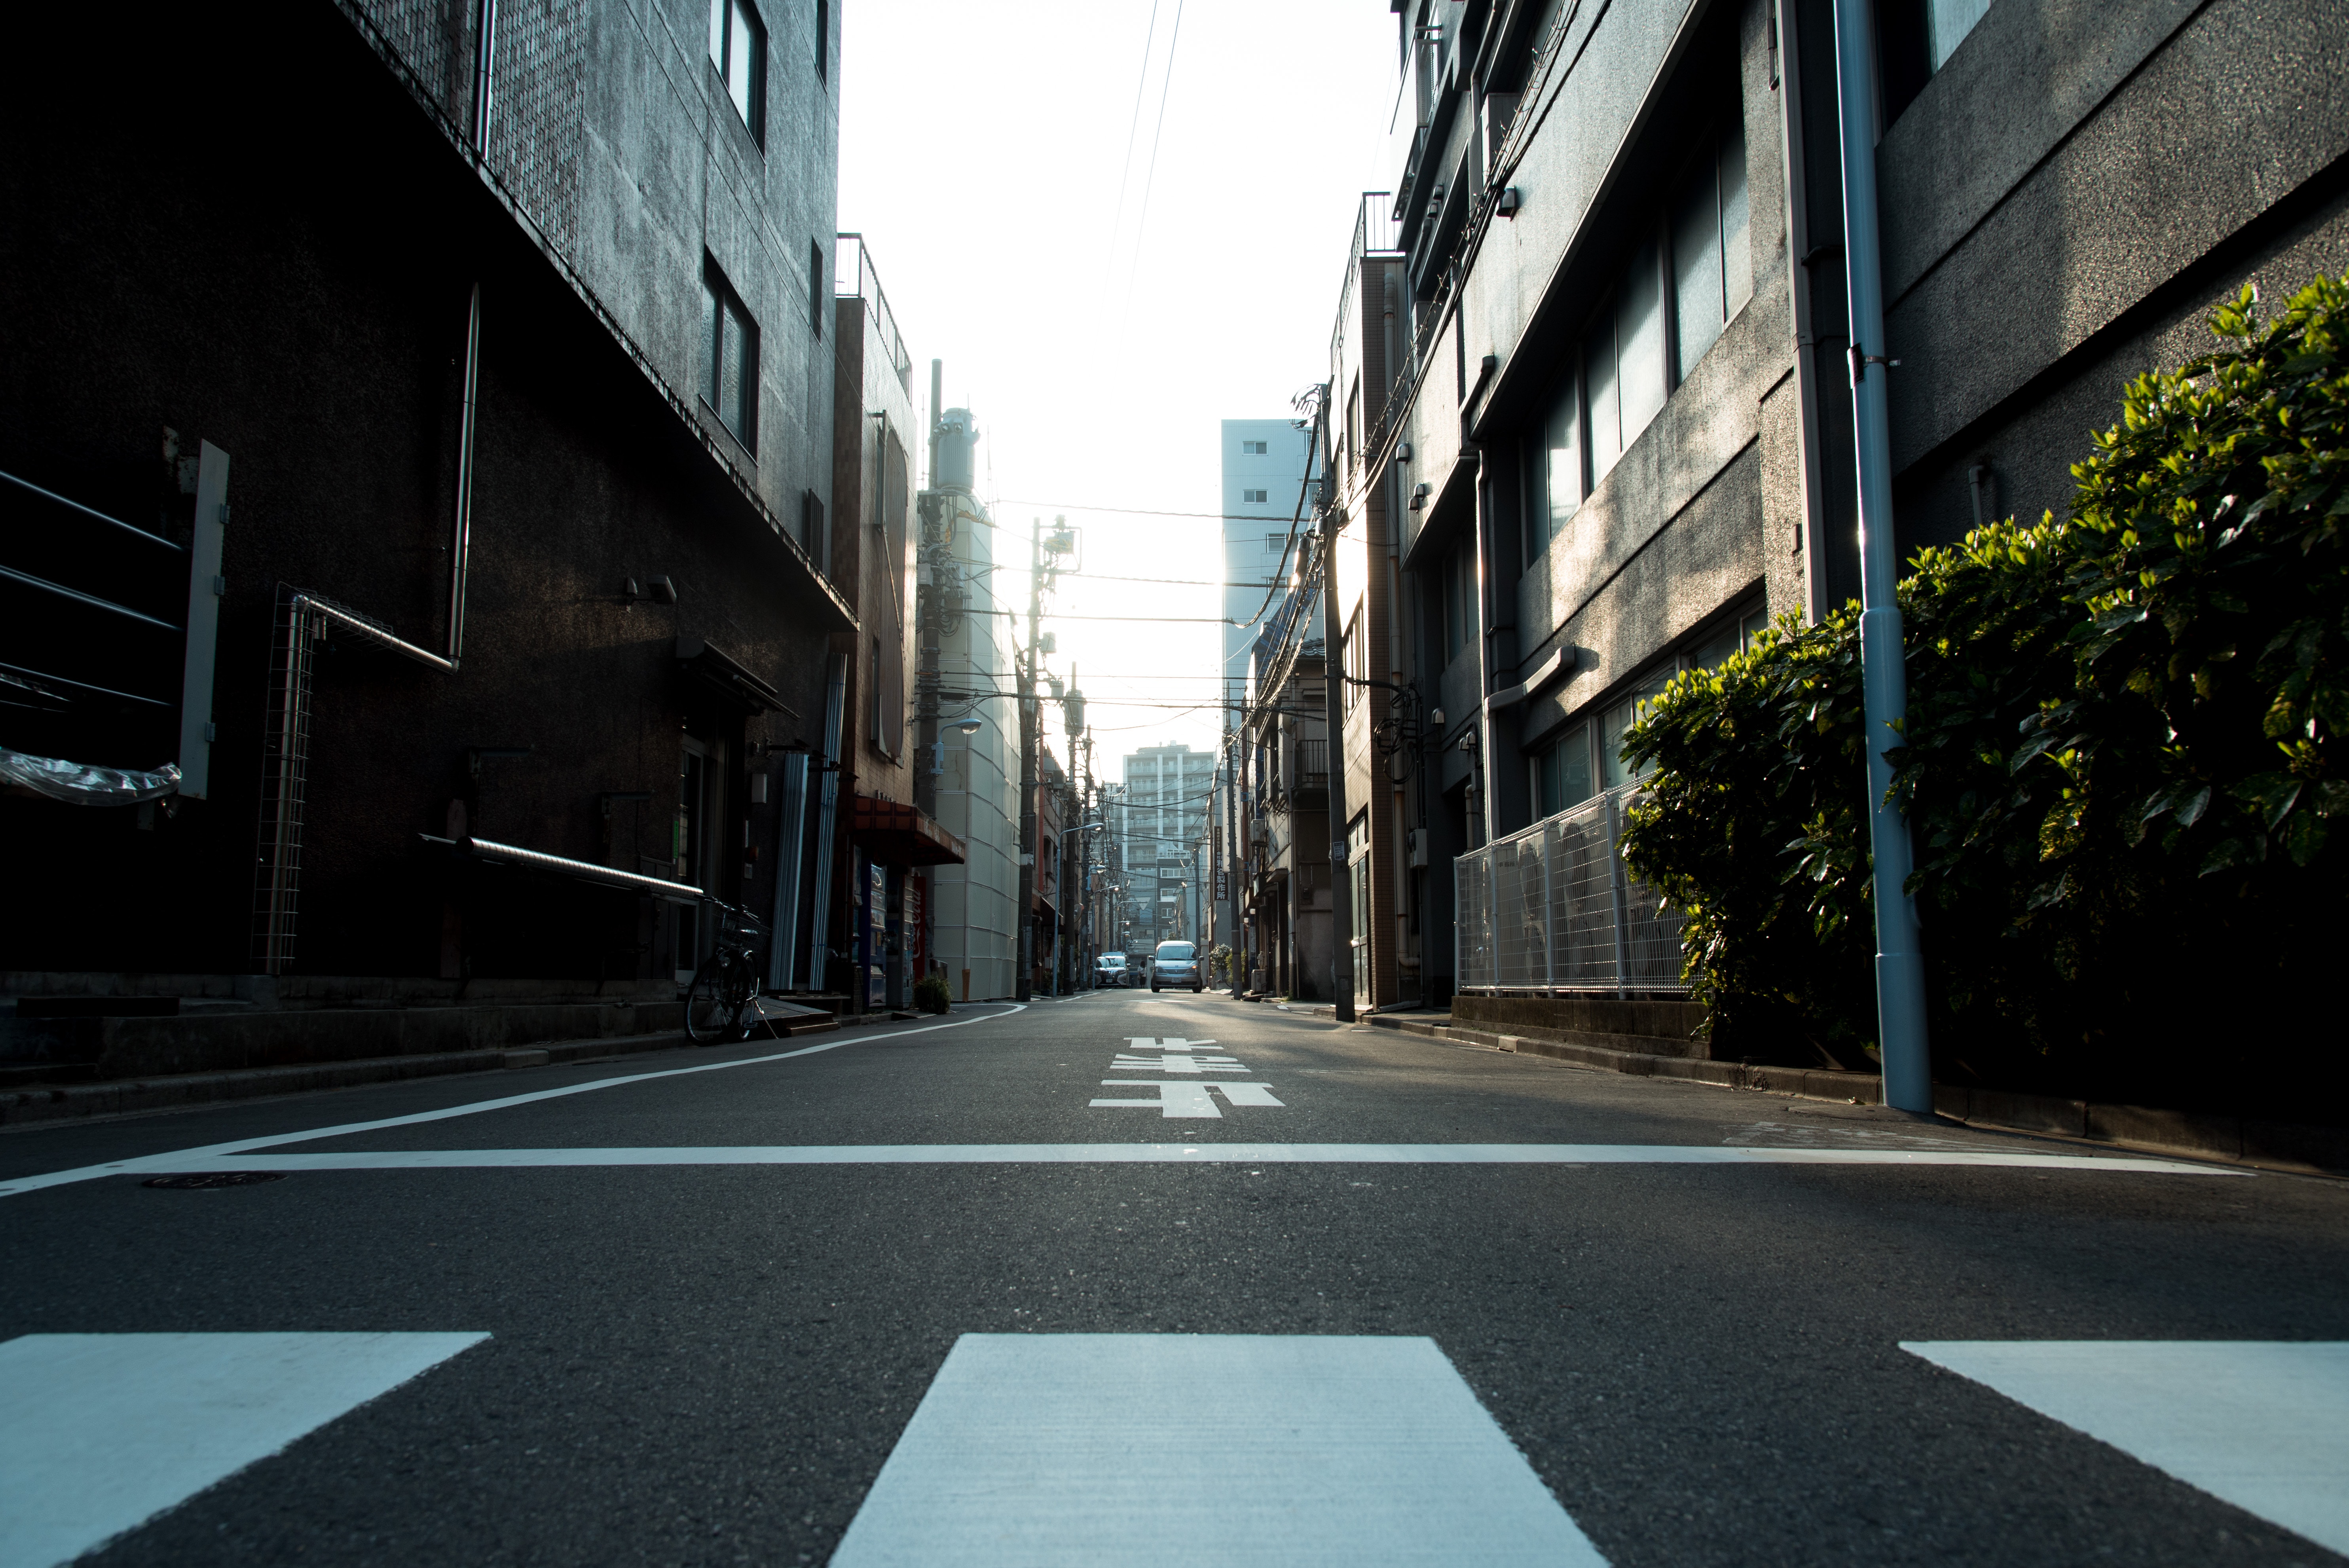
road, street, lane, urban area, town, architecture, light, infrastructure, alley, snapshot, city, human settlement, asphalt, metropolitan area, road surface, line, neighbourhood, thoroughfare, tree, downtown, building, shadow, sunlight, nonbuilding structure, metropolis, sidewalk, plant, symmetry, Tints and shades, pedestrian